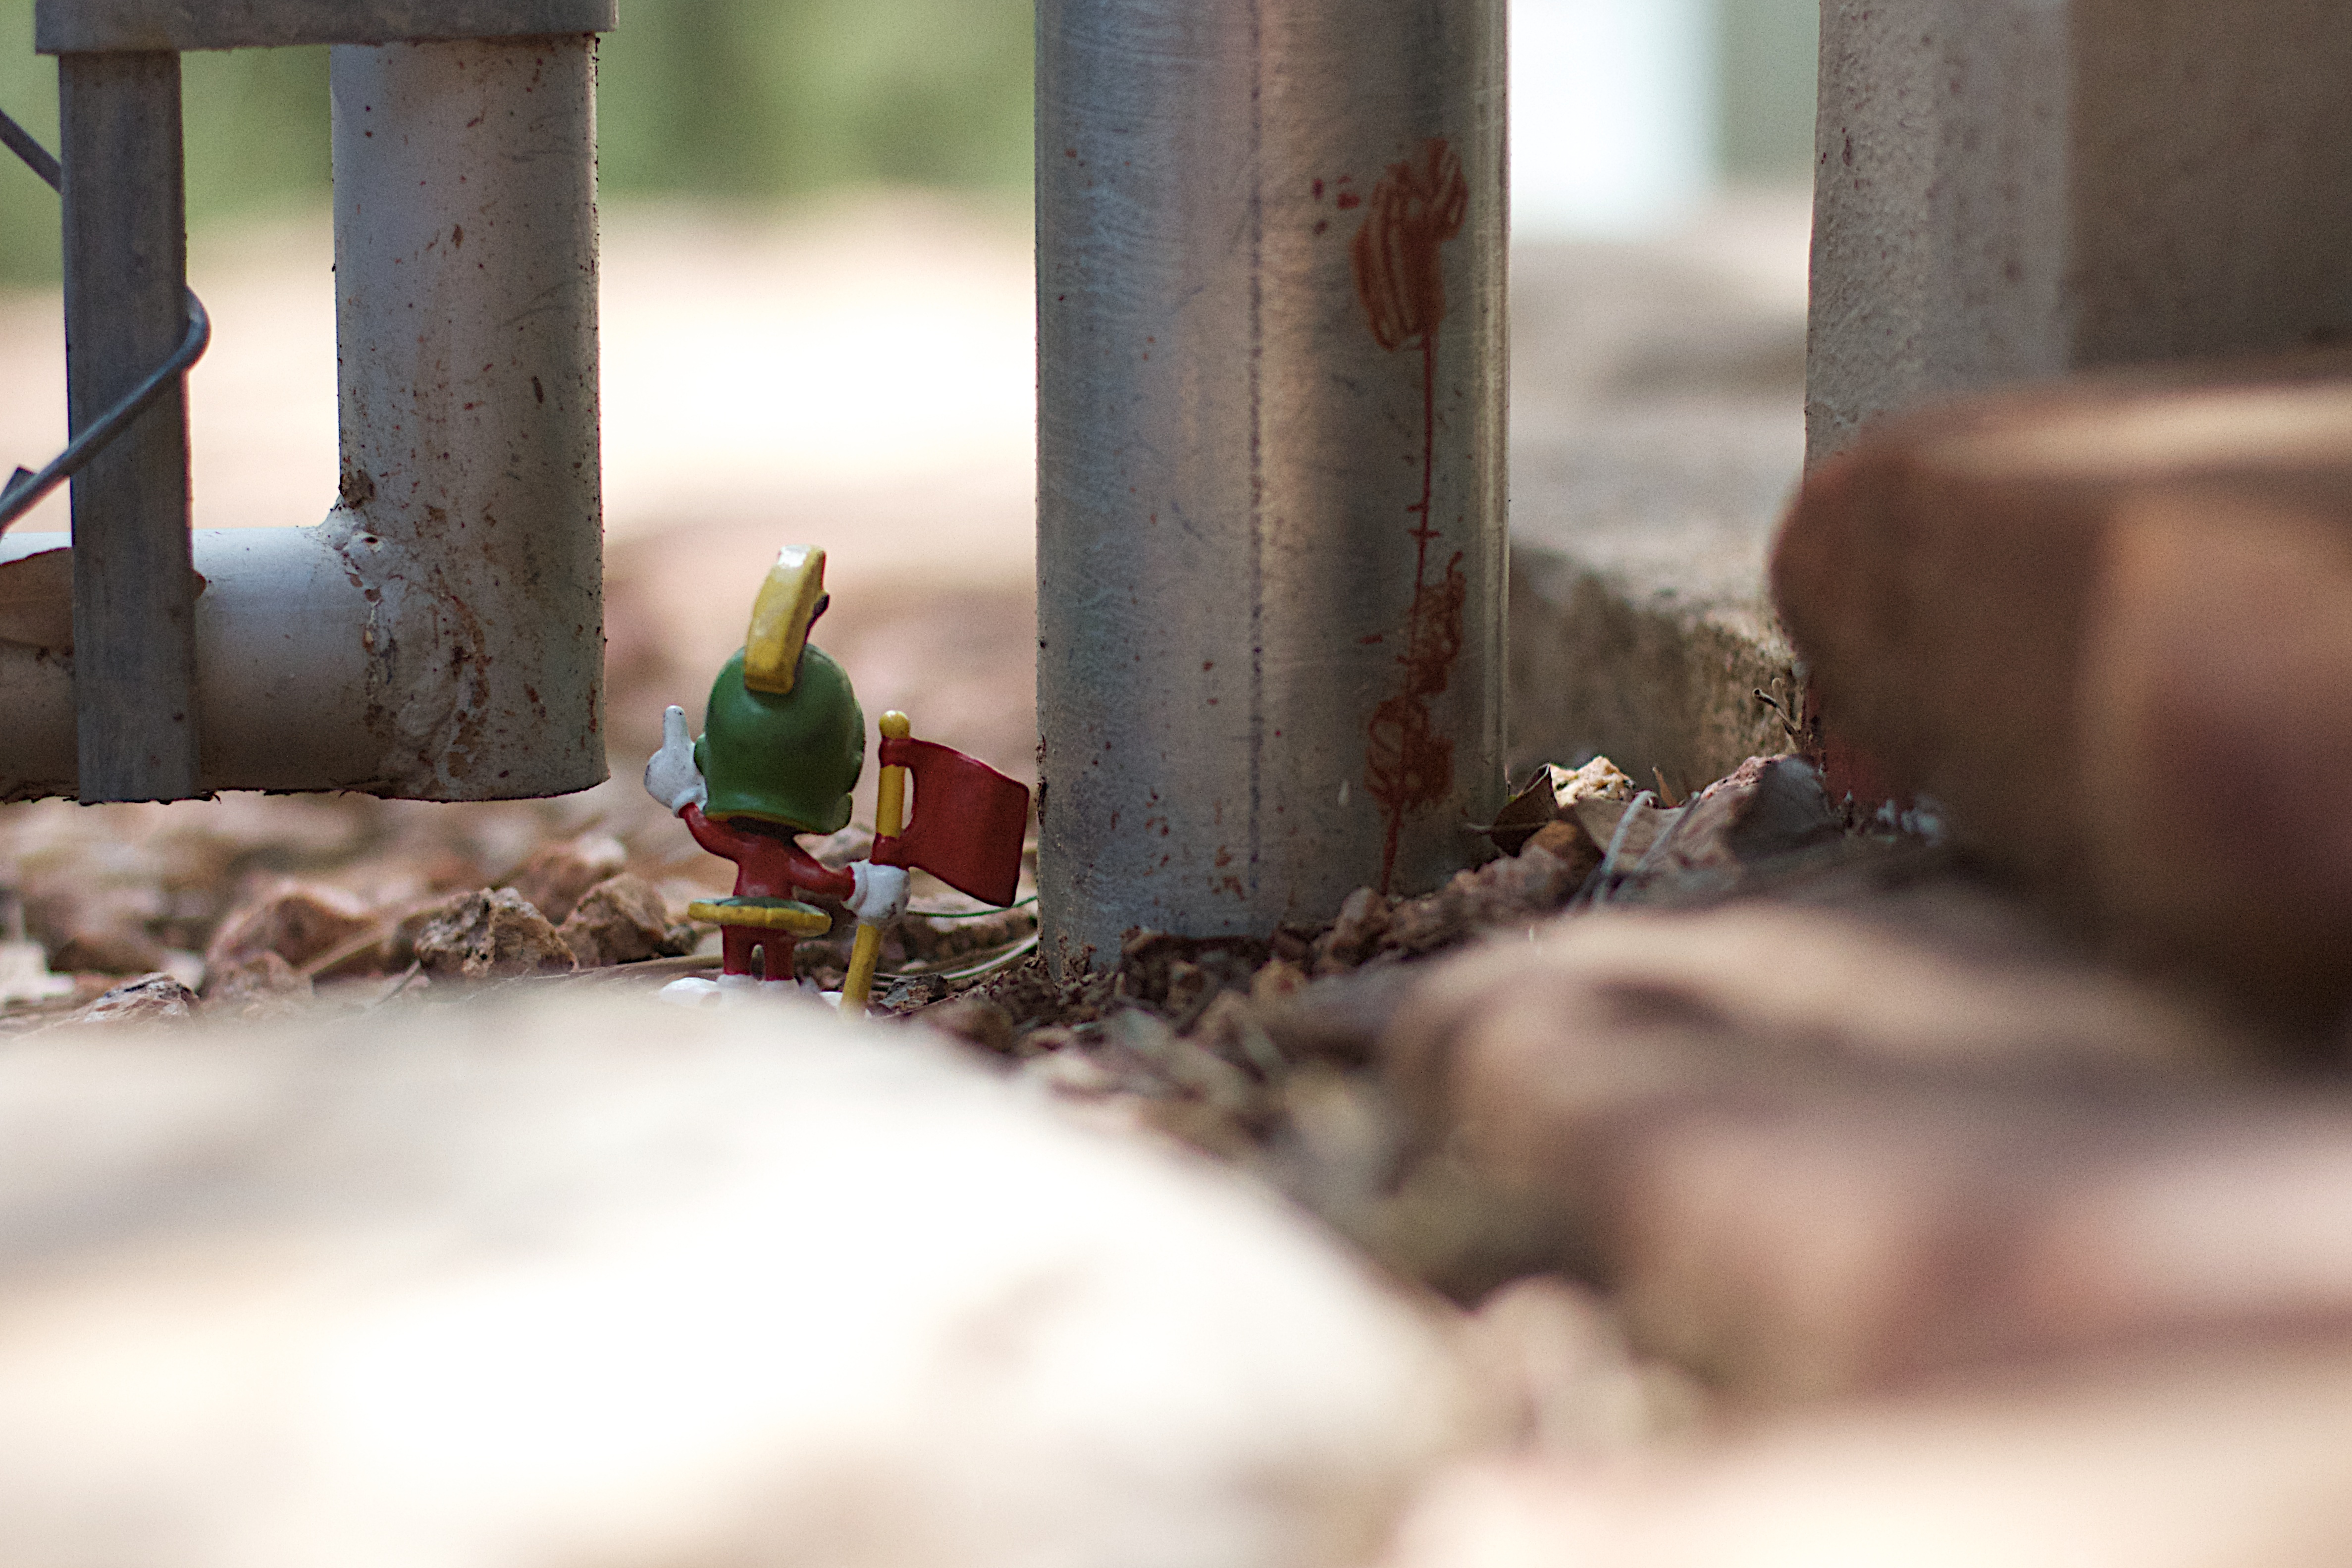
bird, wood, marvinmartian